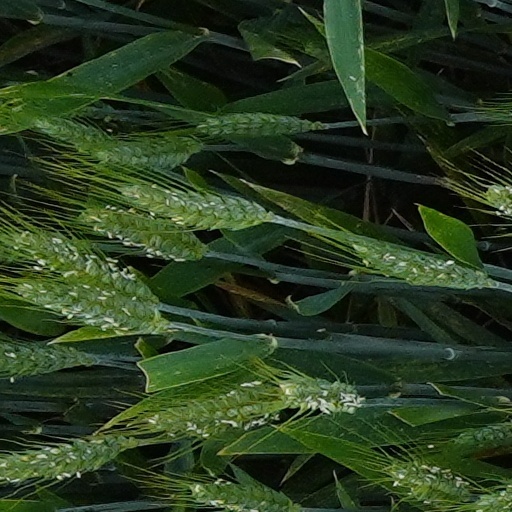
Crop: wheat